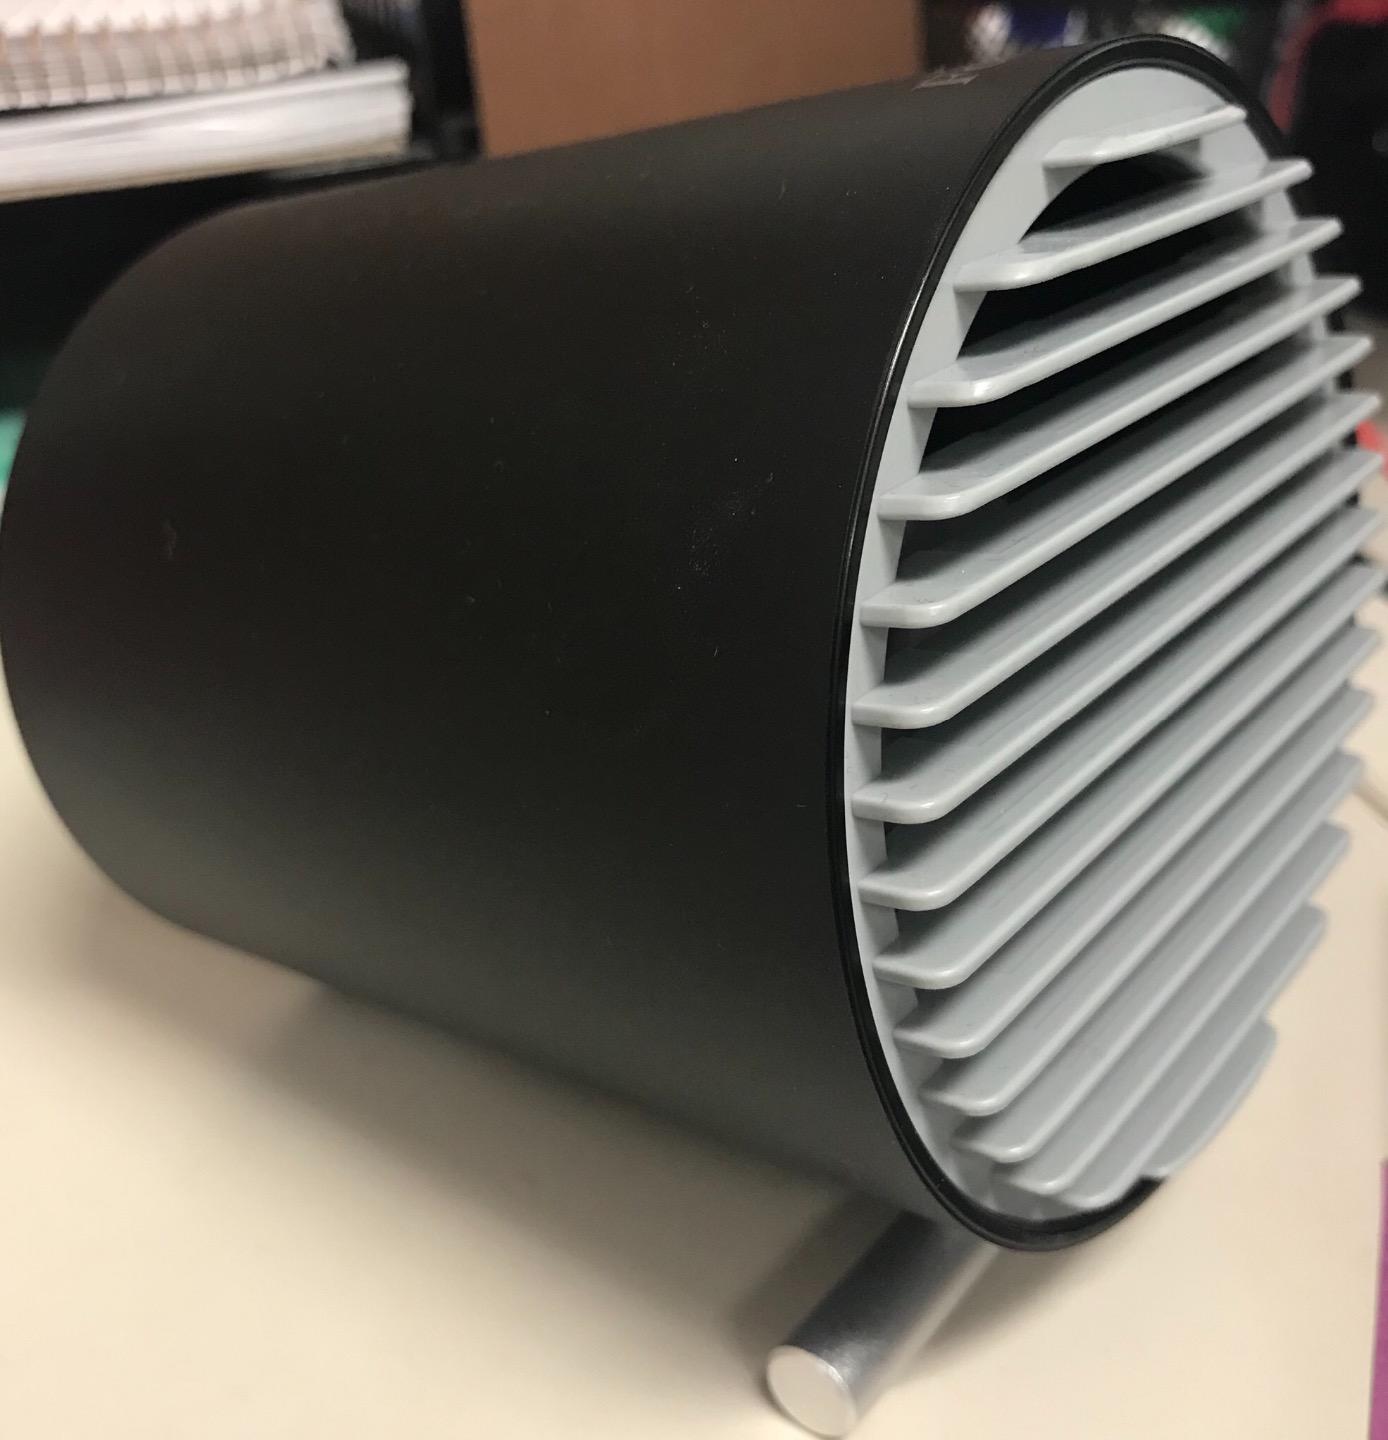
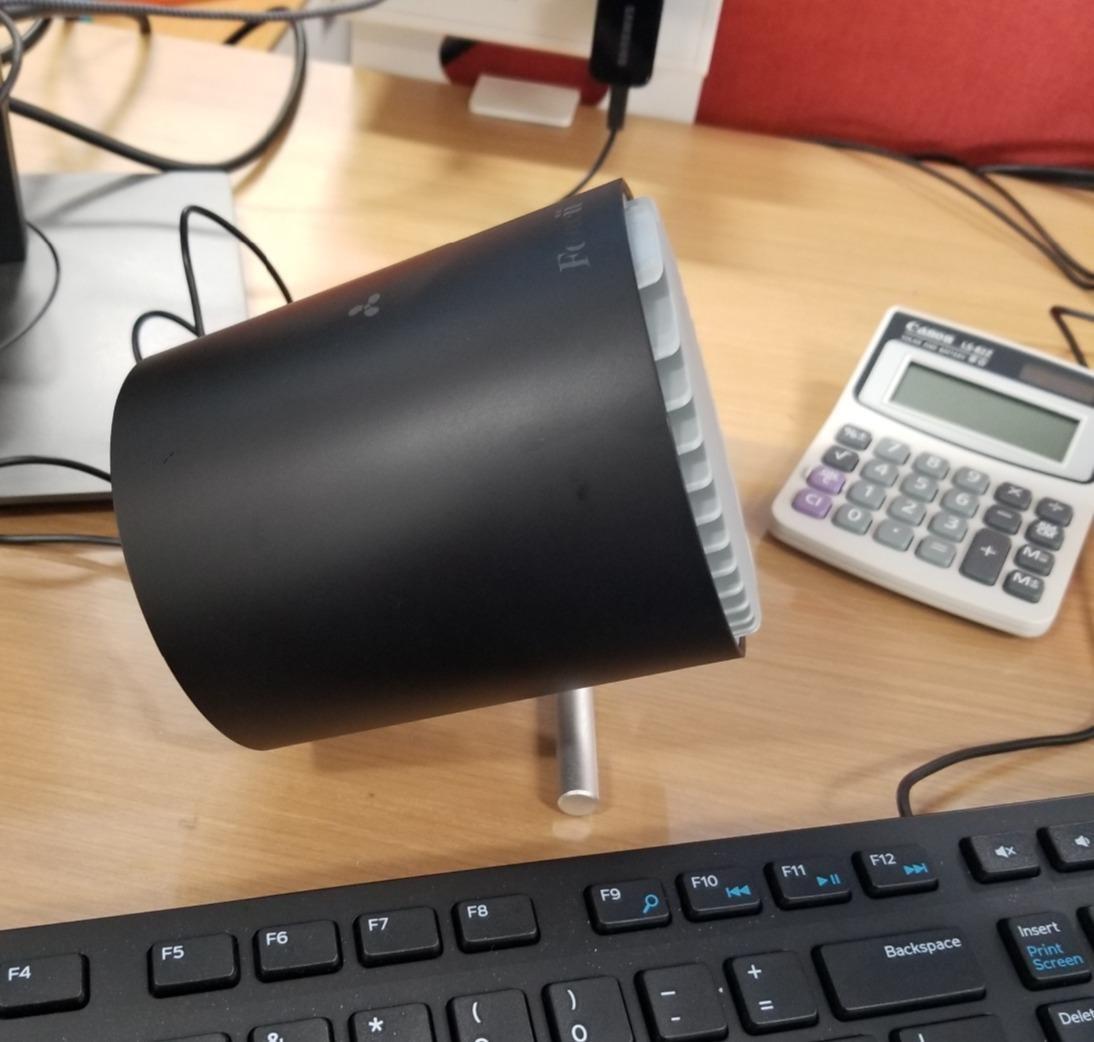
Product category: fan
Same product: yes